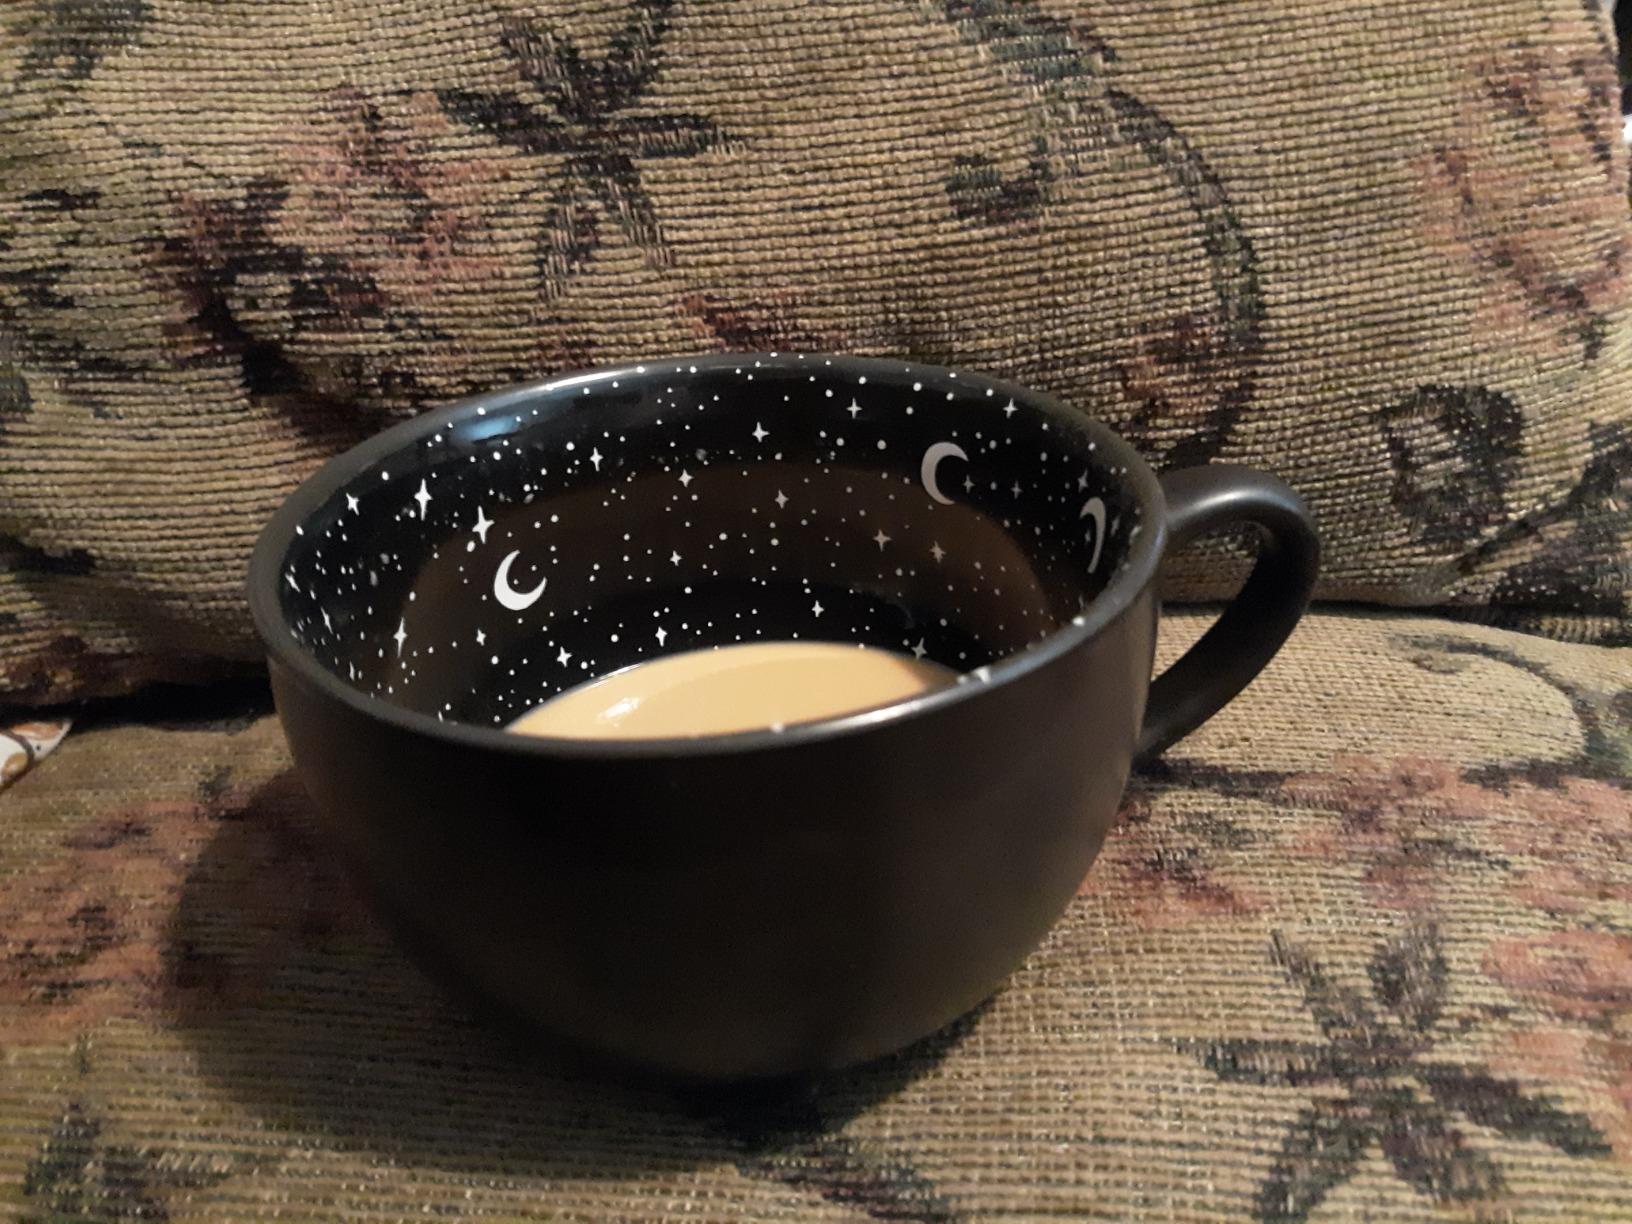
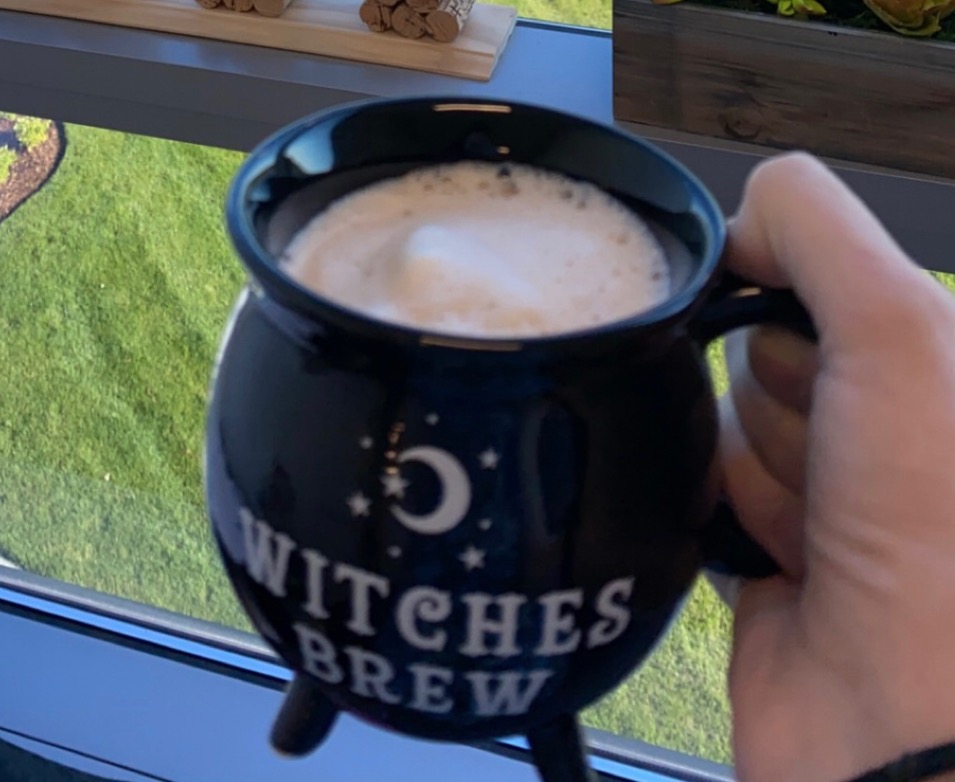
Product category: items_mug
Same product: no